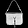
Label: Bag